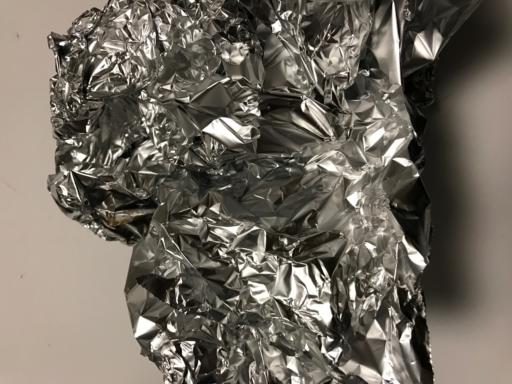
Waste category: metal